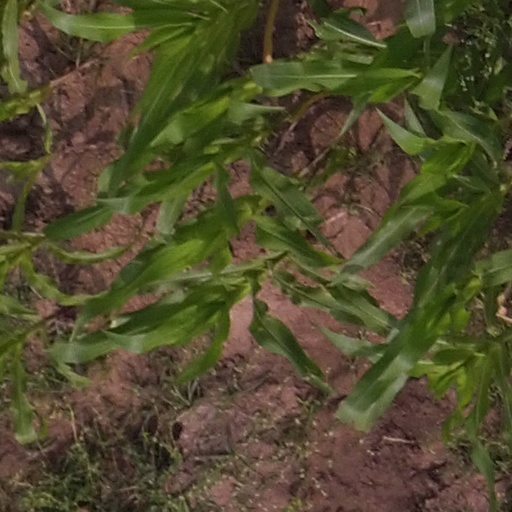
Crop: maize; corn